Boothbay Harbor Memorial Library

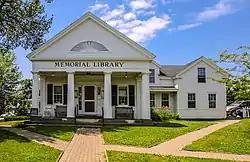
The library in 2003

Boothbay Harbor Memorial Library is the public library of Boothbay Harbor, Lincoln County, Maine. It is located at 4 Oak Street, in an architecturally significant Greek Revival building constructed as a private residence in 1842. The building was listed on the National Register of Historic Places in 1977. The building also serves as a war memorial to the town's soldiers of the First World War.